Australian commandos

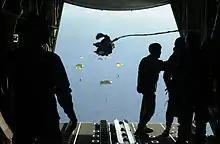
Soldiers from the 1st Commando Company parachute with their inflatable boats from an RAAF C-130H into Shoalwater Bay

After the war, the existing commando units were disbanded as the focus of Australian defence planning returned to the old concept of supplying troops under Commonwealth defence arrangements.